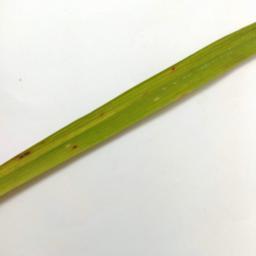
Label: Rice___Brown_Spot